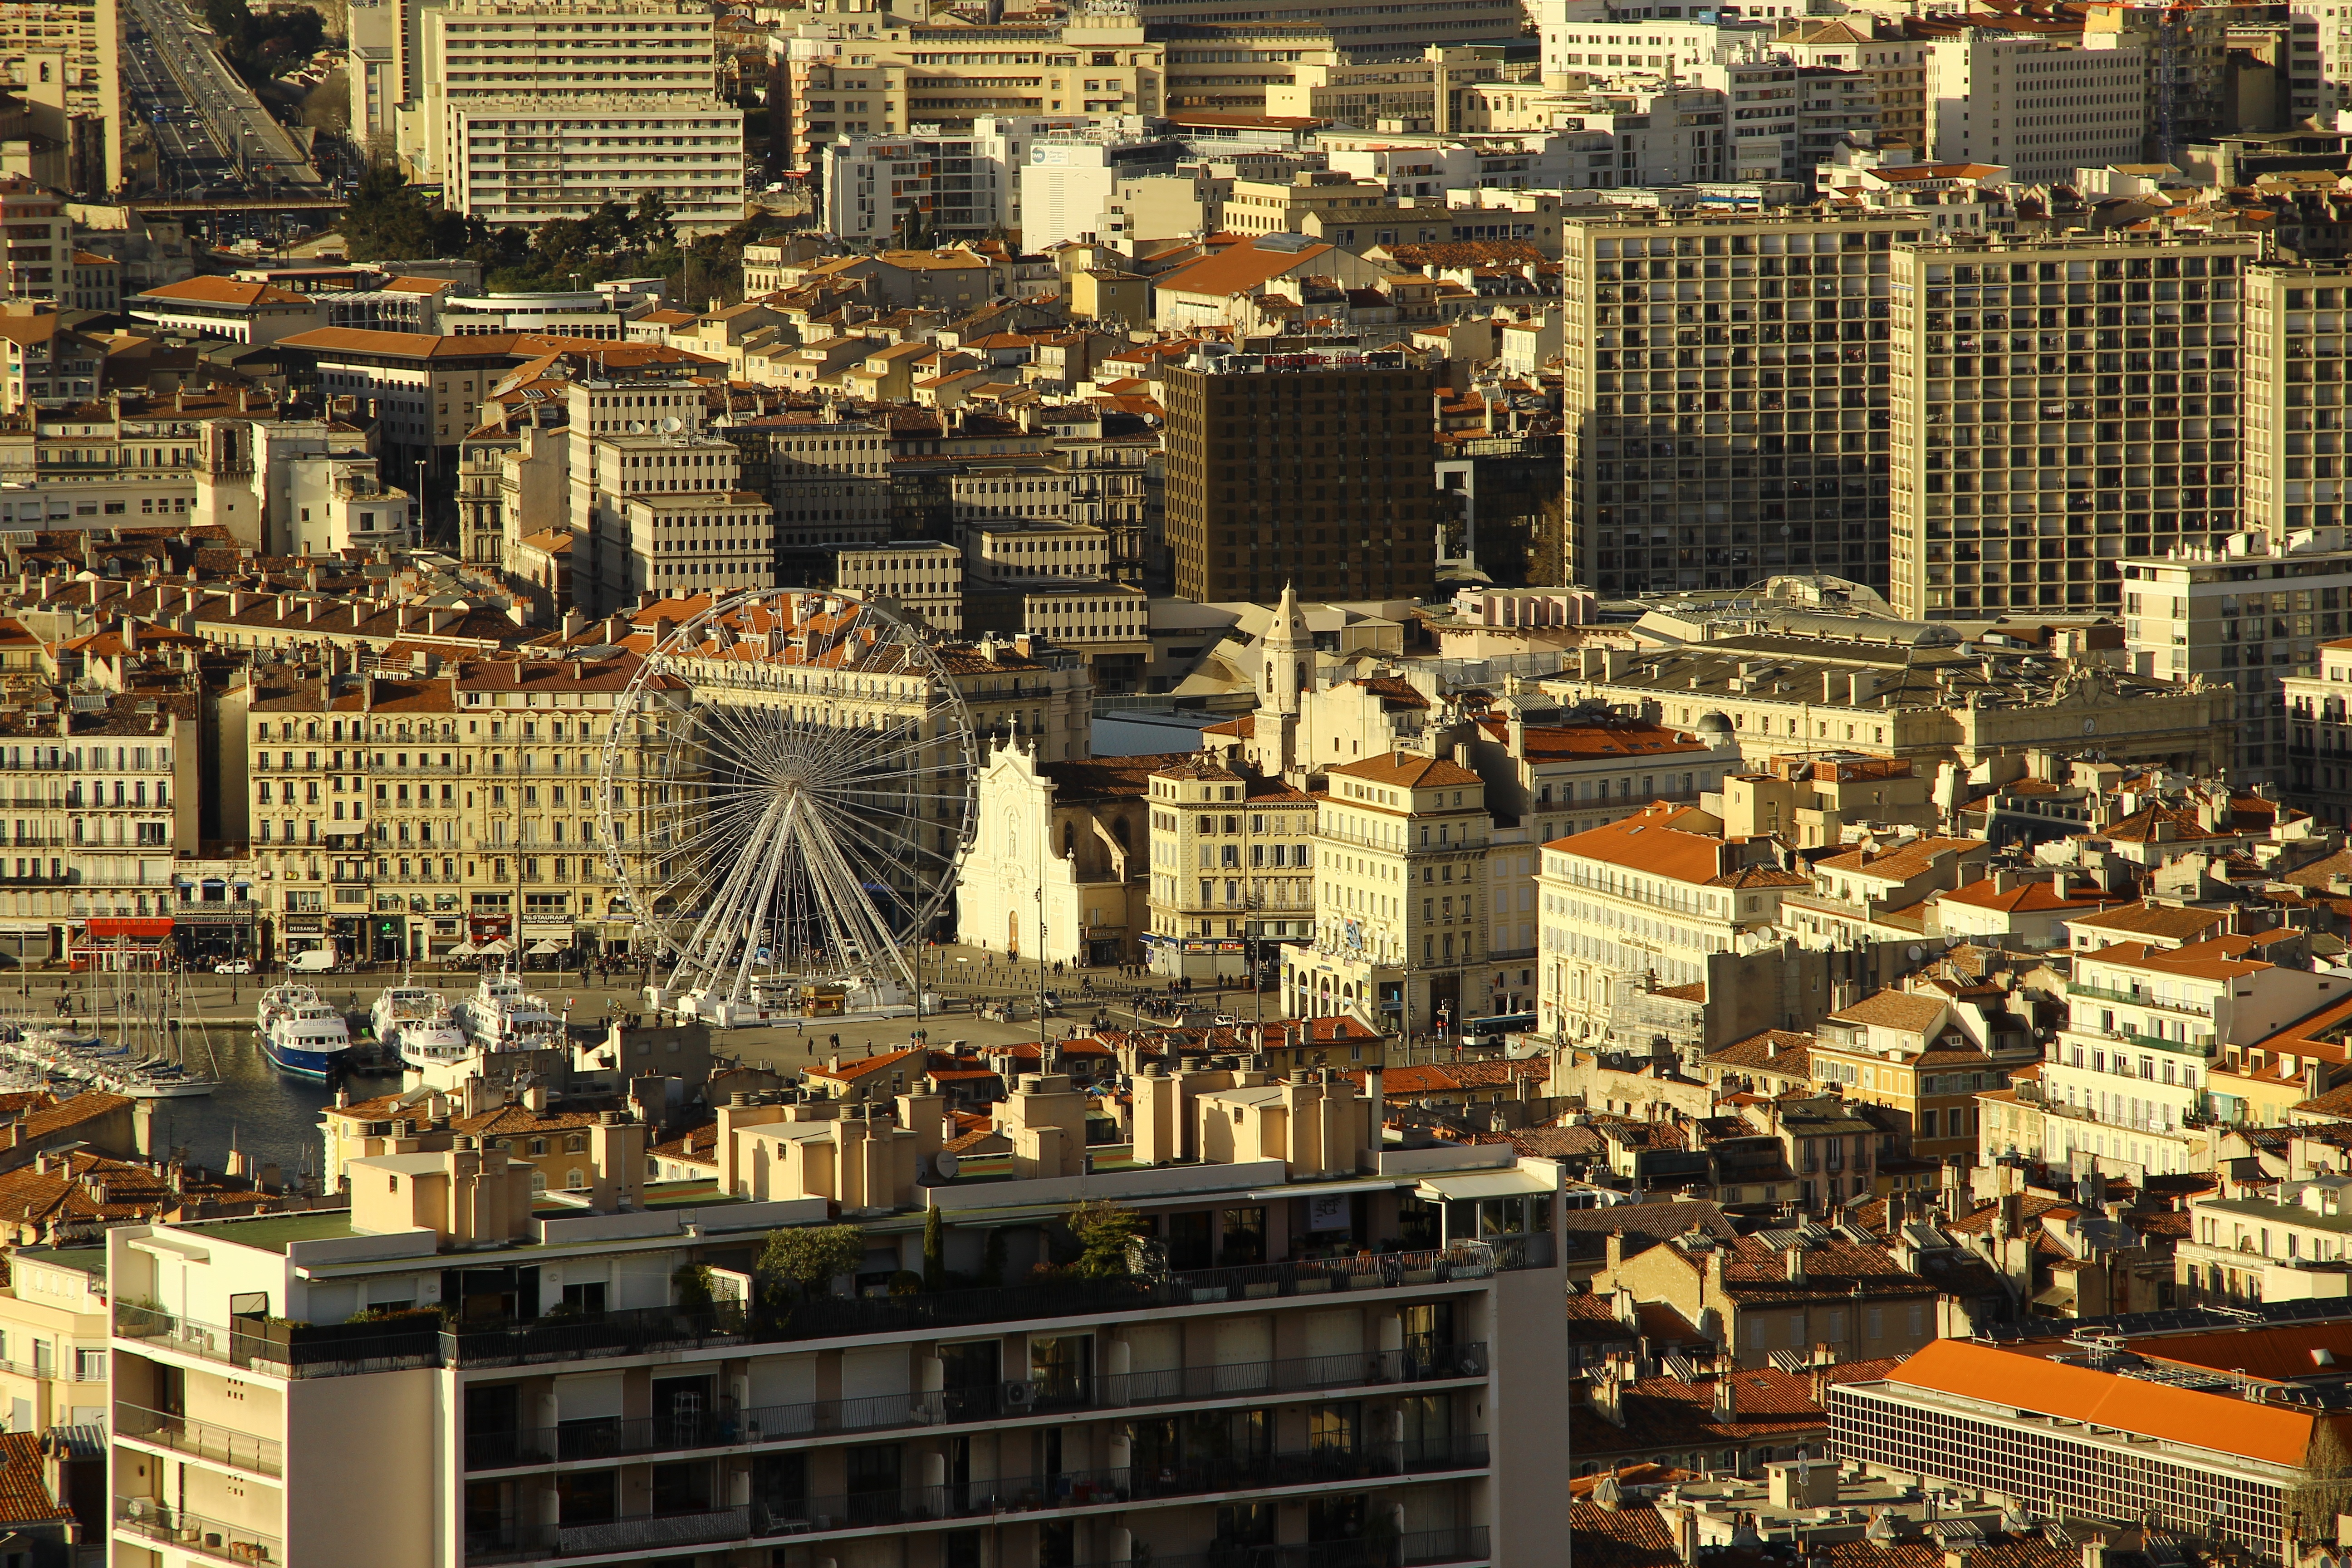
skyline, city, skyscraper, cityscape, downtown, ferris wheel, plaza, landmark, port, marseille, metropolis, aerial photography, urban area, human settlement, metropolitan area